W. P. Astle

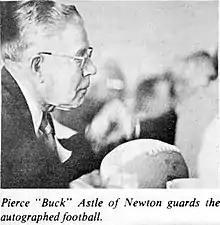
Castle at a reception for Homer Woodson Hargiss

William Pierce "Buck" Astle (July 27, 1902 – December 1983) was an American football player, coach and official.